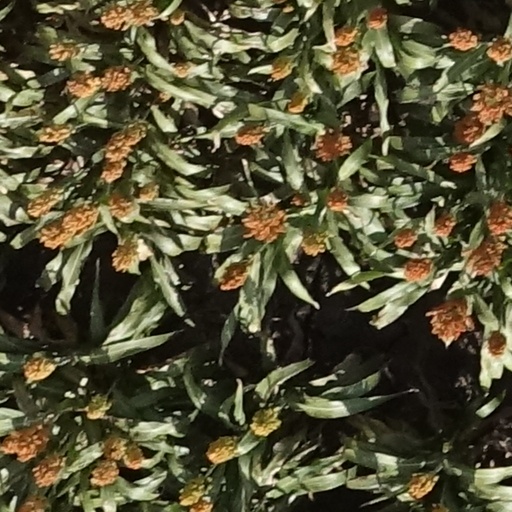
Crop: sorghum